History of East Texas State Normal College

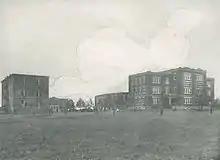
A panorama of the East Texas State Normal College campus in 1921

The history of East Texas State Normal College (ETSNC) comprises the history of the university now known as East Texas A&M University from when it was acquired by the State of Texas in 1917, to when it was renamed East Texas State Teachers College in 1923. In the context of the college's significant institutional debt, a pressing need for repairs to campus facilities, and American entry into World War I, Randolph B. Binnion, the Assistant State Superintendent of Public Instruction, was selected as its second president in July 1917. Among Binnion's first accomplishments in office were enlarging the faculty and repairing the physical plant. Despite having an enrollment of just 234 when it reopened as a public school in 1917, by 1922 ETSNC was the second best attended normal college in the state.